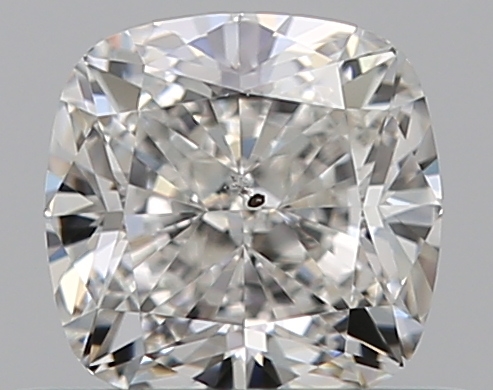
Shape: cushion
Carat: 0.51
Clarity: SI1
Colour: G
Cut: EX
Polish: EX
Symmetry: VG
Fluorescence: N
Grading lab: GIA
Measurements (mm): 4.49 x 4.42 x 3.04